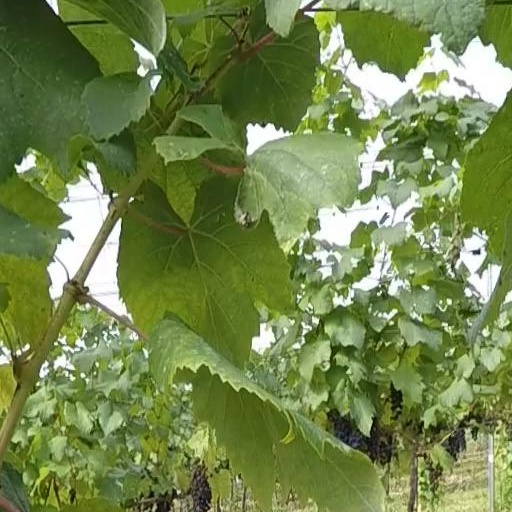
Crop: grape